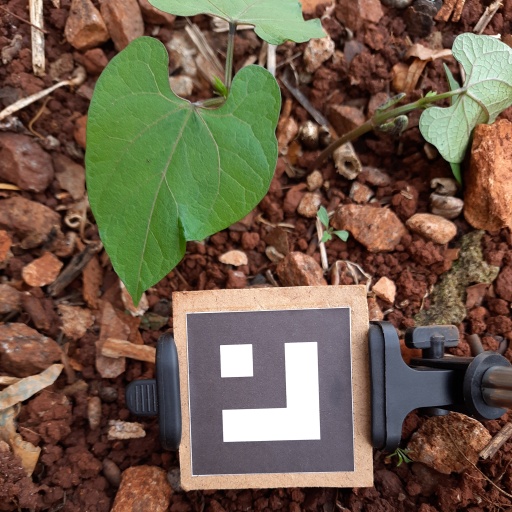
Observations: wavy surface, no eating holes, under cloudy sky